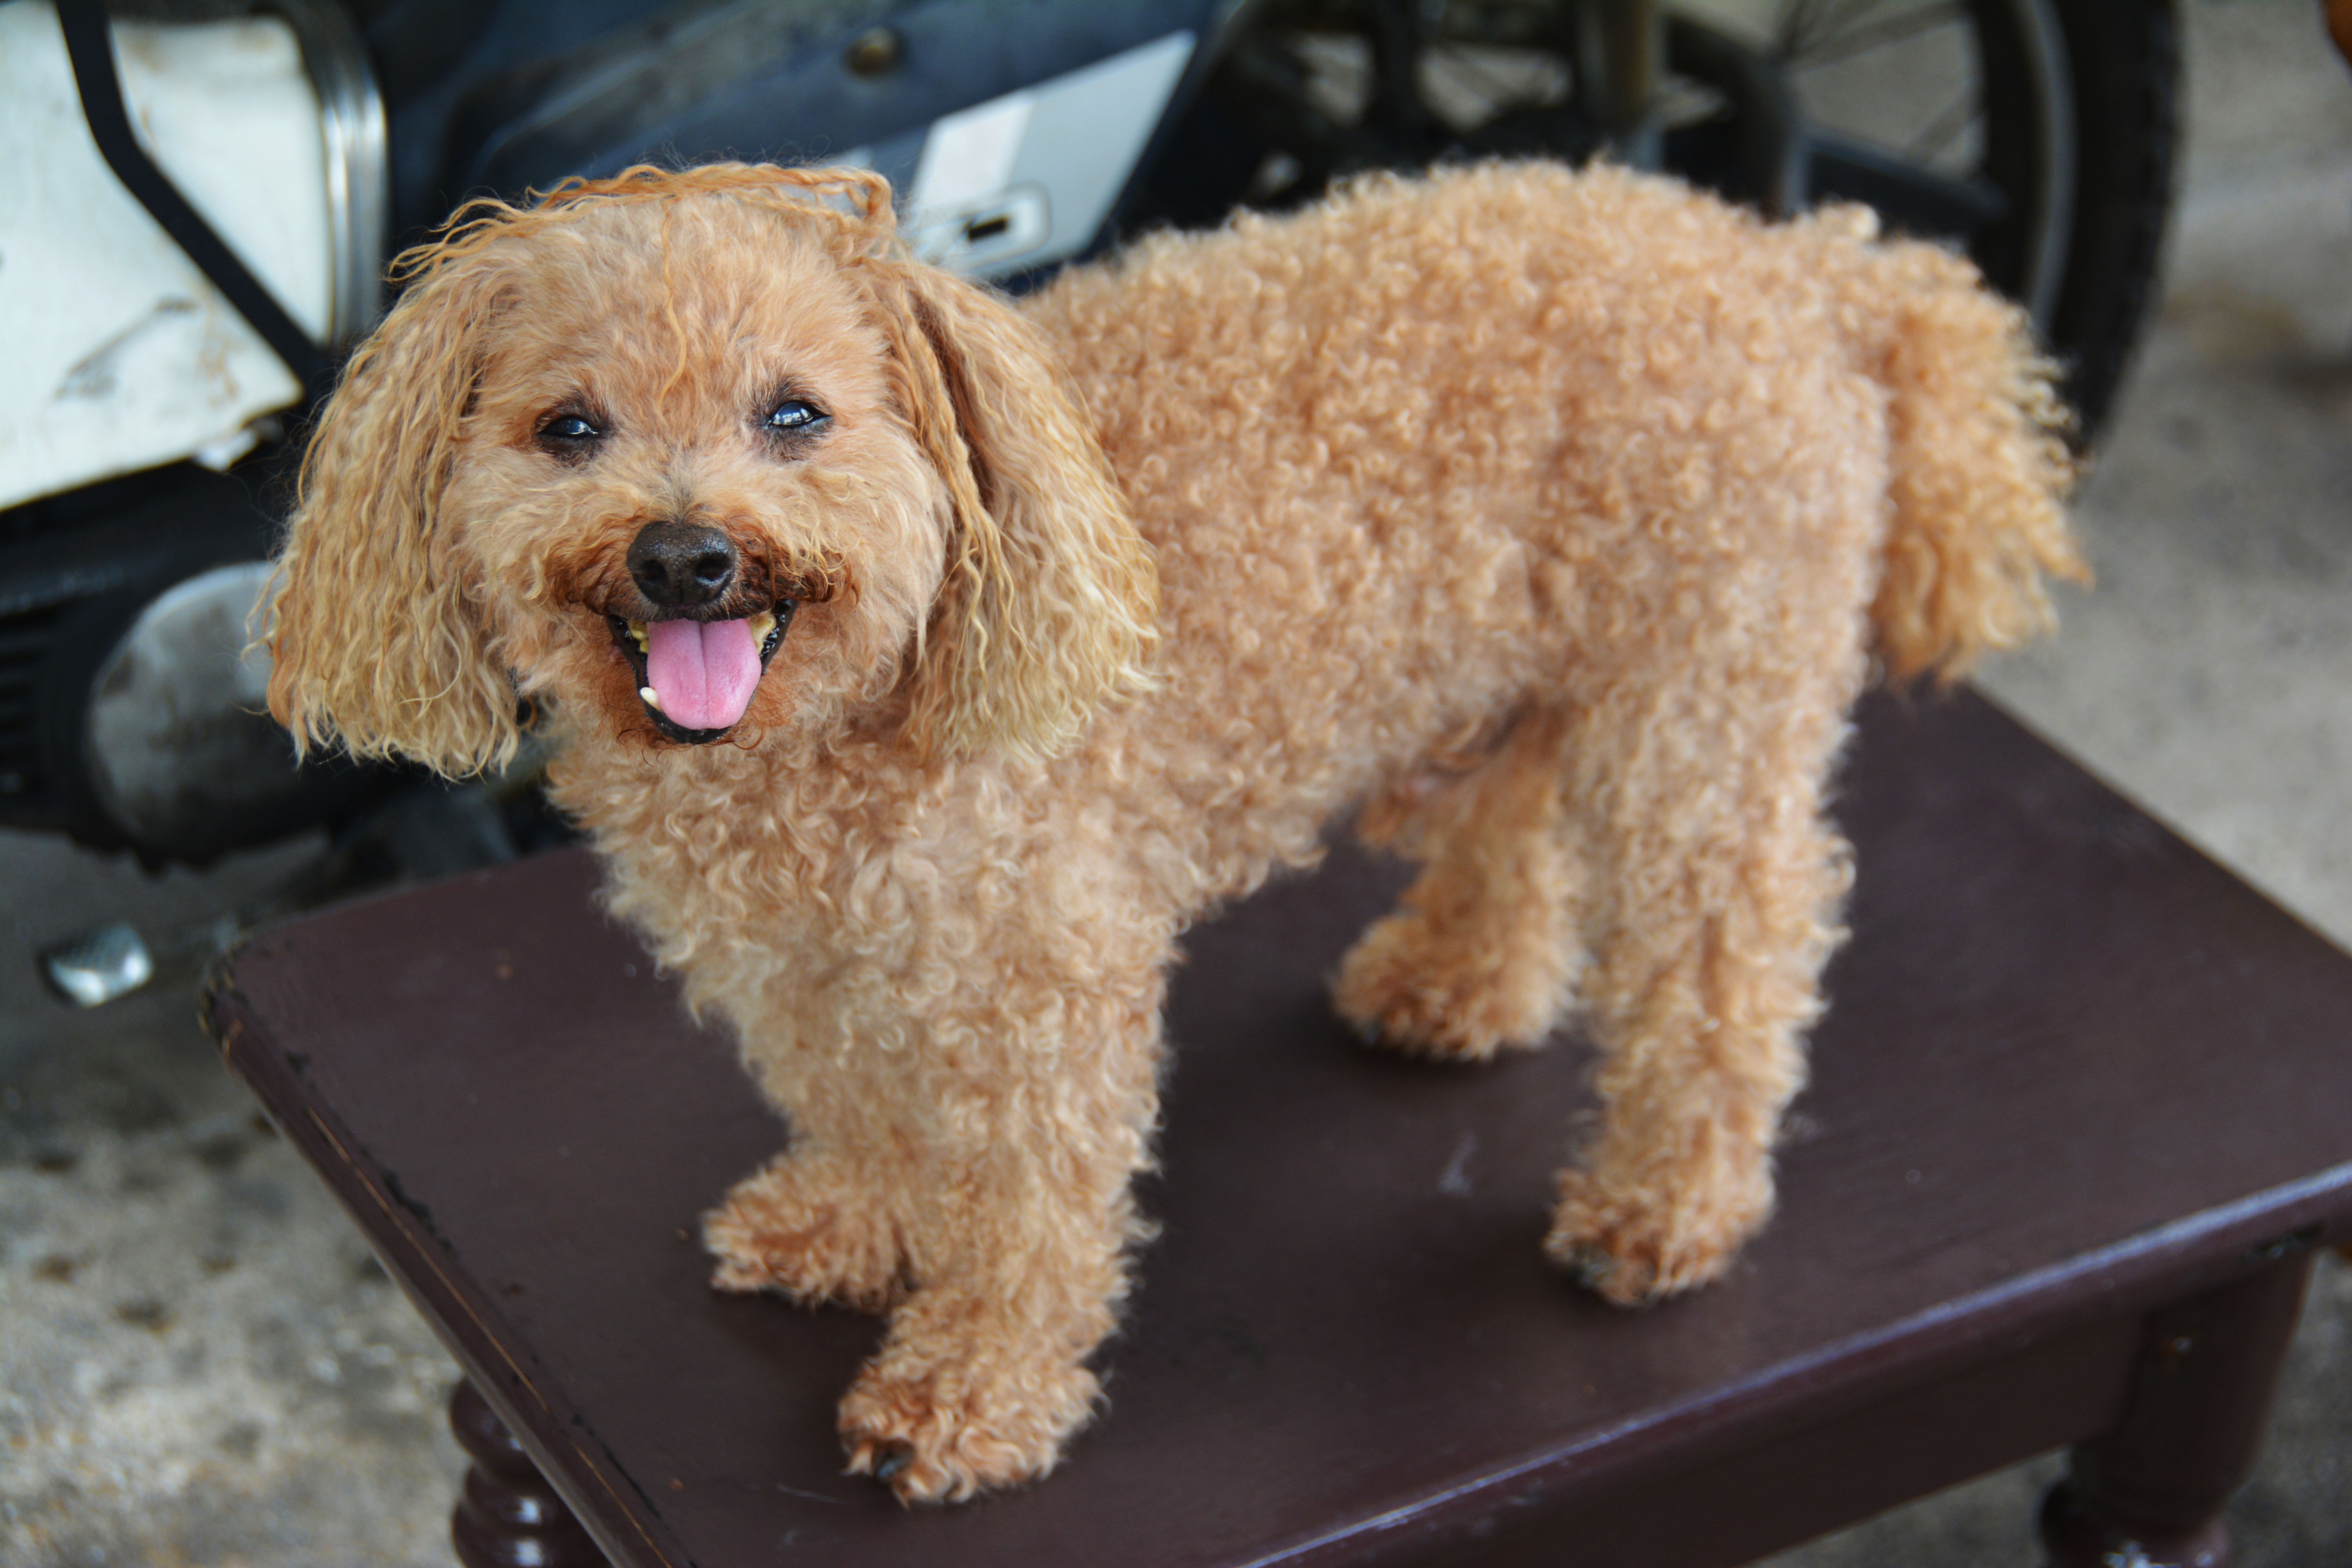
outdoor, puppy, dog, animal, cute, canine, male, love, pet, young, small, mammal, friendship, smiling, smile, friend, playful, poodle, cheerful, happy, relationship, ears, vertebrate, funny, domestic, adorable, dog breed, breed, barbet, doggy, cavapoo, purebred, pedigree, happy dog, miniature poodle, goldendoodle, cockapoo, standard poodle, toy poodle, lakeland terrier, dog like mammal, schnoodle, dandie dinmont terrier, glen of imaal terrier, dog crossbreeds, norfolk terrier, cavachon, poodle crossbreed, welsh terrier, lagotto romagnolo